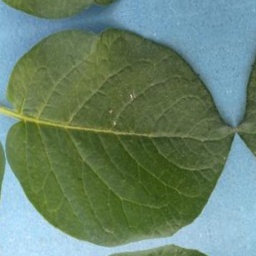
Etiqueta: Sana